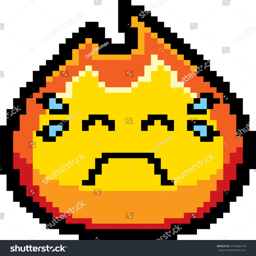
an illustration of a flame crying in a-bit cartoon style .